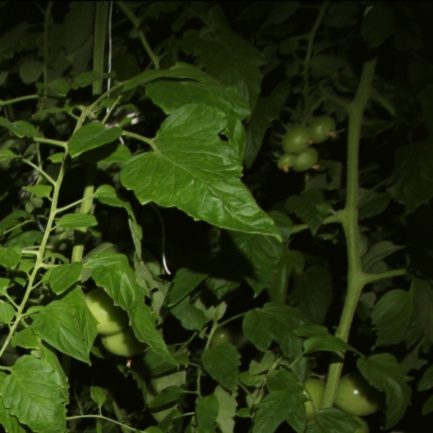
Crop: tomato